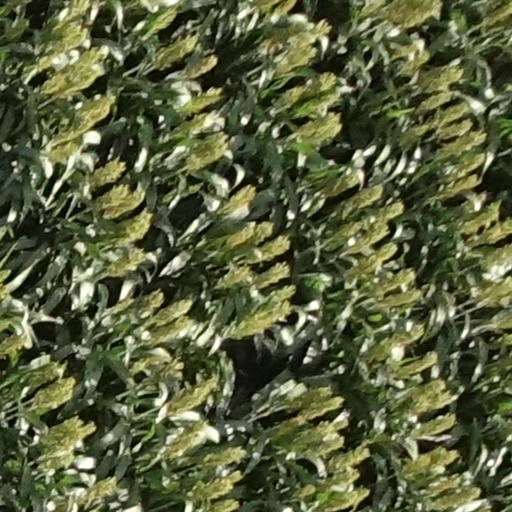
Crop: sorghum